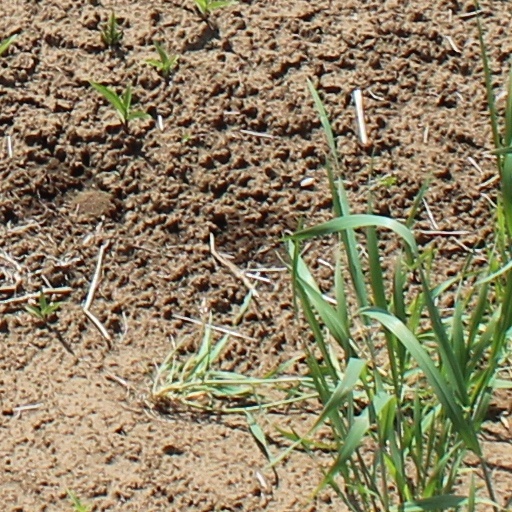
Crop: wheat